Woman with a Mirror (Giulio Romano)

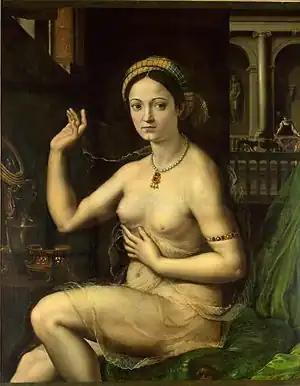
"Woman with a Mirror" (c. 1520) by Giulio Romano

Woman with a Mirror is a c. 1520 oil painting by Giulio Romano, originally on panel and transferred to canvas by A. Mitrochin in 1840.